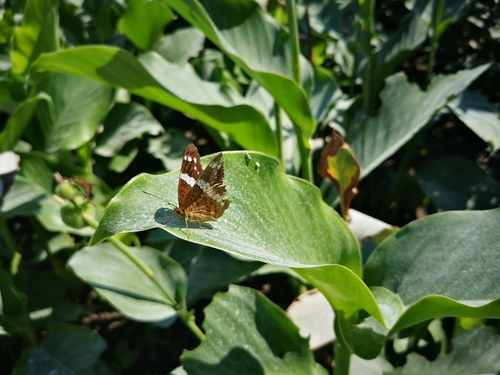
Scientific name: Anartia fatima
Common name: Banded peacock
Family: Nymphalidae
Order: Lepidoptera
Pollinator type: Primary pollinator
Habitat: Open areas and gardens
Geographic range: South America
Conservation status: Least Concern